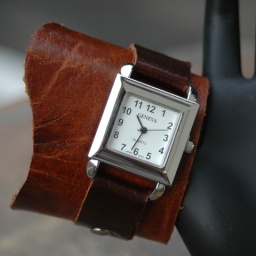
Cuff style watch in brown leather and silver face by Geneva. Fits 7 inch wrist.